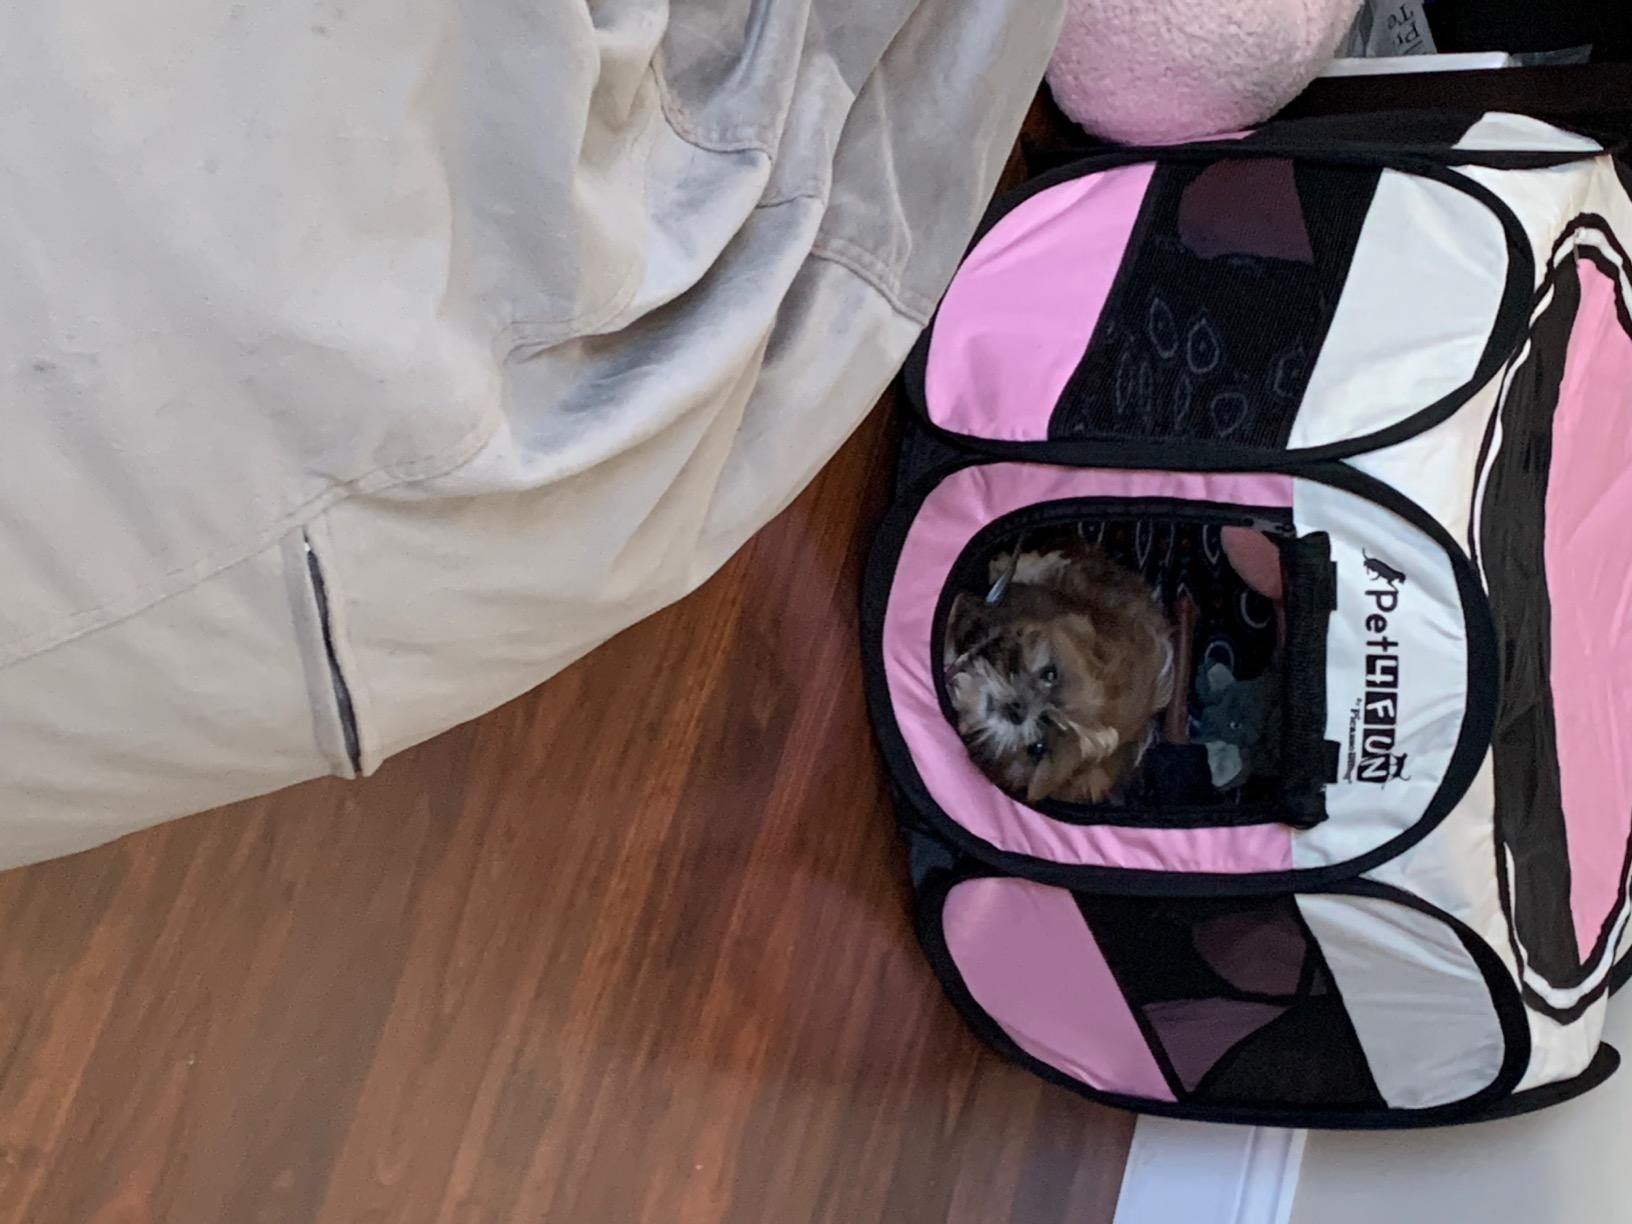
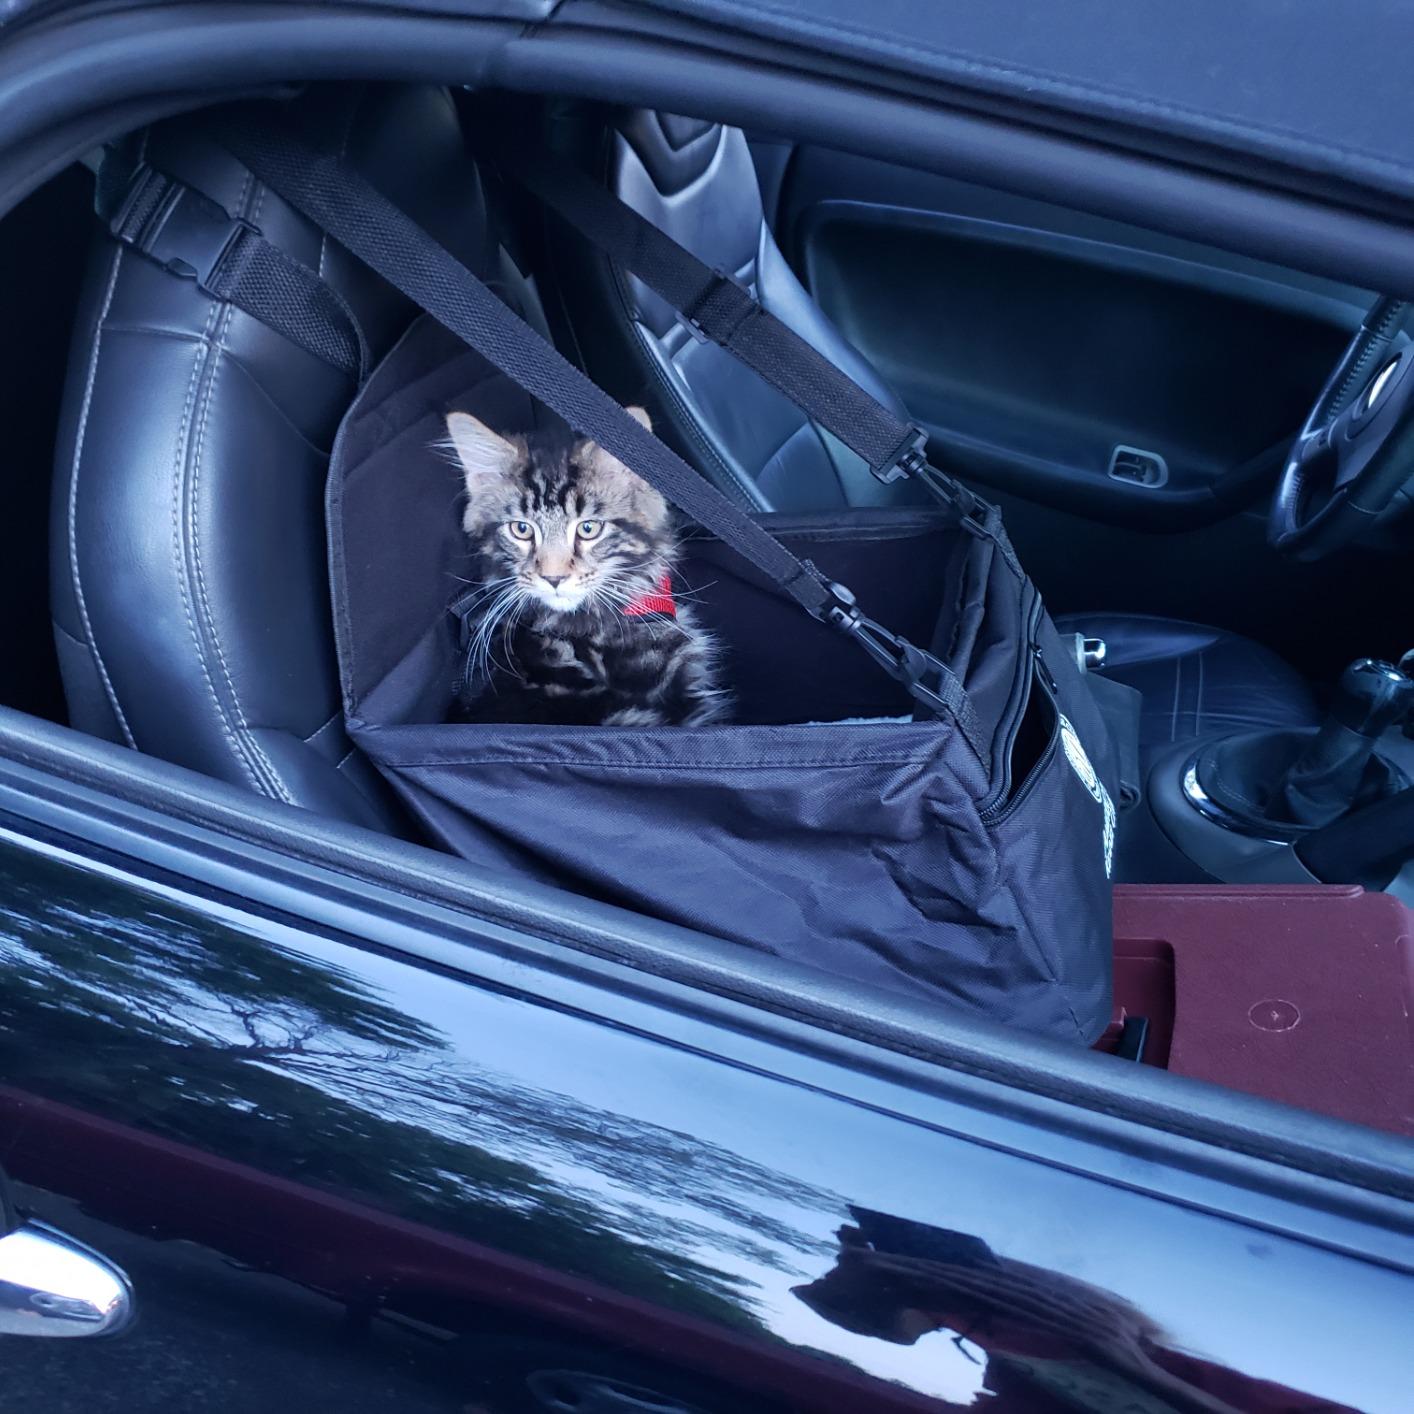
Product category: items_kennel
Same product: no